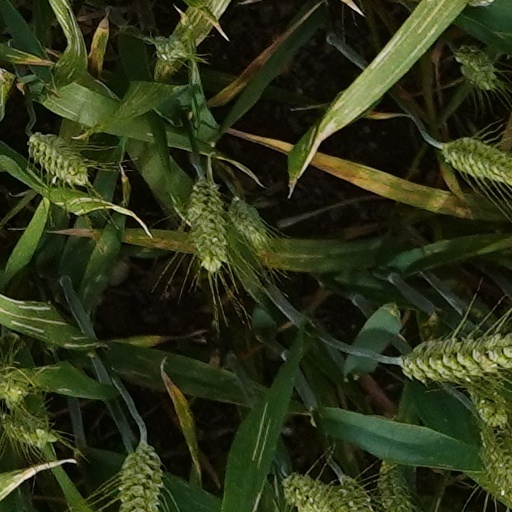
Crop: wheat